Marion County Courthouse (Oregon)

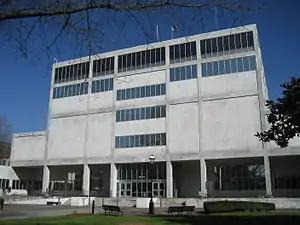
The building's exterior in 2008

The Marion County Courthouse is located in Salem, Oregon, United States.